Thomas Andrews

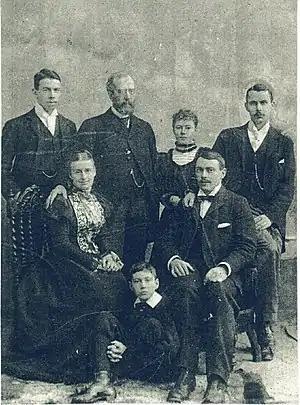
Thomas (second from right) with family,

Thomas Andrews Jr. was born on 7 February 1873 at Ardara House, Comber, County Down, in Ireland, to The Rt. Hon. Thomas Andrews, a member of the Privy Council of Ireland, and Eliza Pirrie. Andrews was a Presbyterian of Scottish descent and considered himself British. His siblings included J. M. Andrews, the future Prime Minister of Northern Ireland, and Sir James Andrews, the future Lord Chief Justice of Northern Ireland. Thomas Andrews lived with his family in Ardara, Comber. In 1884, he began attending the Royal Belfast Academical Institution until 1889 when, at the age of sixteen, he began a premium apprenticeship at Harland and Wolff where his uncle, the Viscount Pirrie, was part owner. Andrews' sharp wit and penchant for hard work had brought him prominence within his uncle's company.